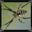
Label: spider